Salvador Allende

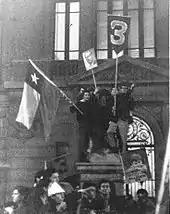
Photo taken on 4 September 1970 at 00:57 by Paul Lowry

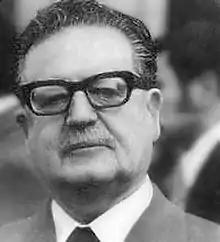
Allende in 1970

Allende was considered part of the moderate wing of the socialists, with support from the communists who favored taking power via parliamentary democracy; in contrast, the left-wing of the socialists (led by Carlos Altamirano) and several other far-left parties called for violent insurrection. Some argue, however, that this was reversed at the end of his period in office.